Karl Woermann

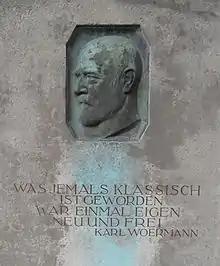
Grave relief of Woermann at the Urnenhain Tolkewitz in Dresden

Karl Woermann (4 July 1844 – 4 February 1933) was a German art historian and museum director.